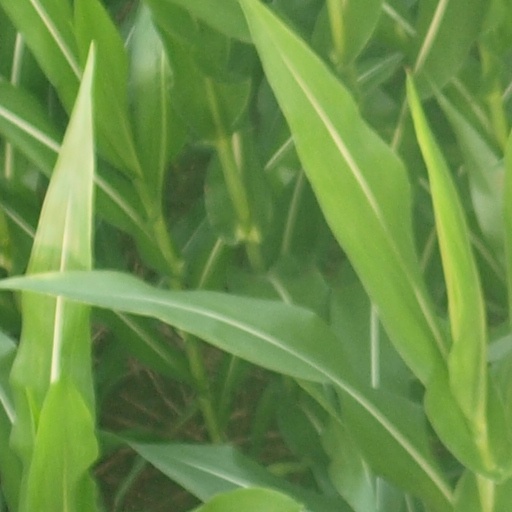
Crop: maize; corn